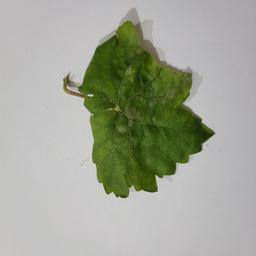
Label: Powdery Mildew